As God Commands (novel)

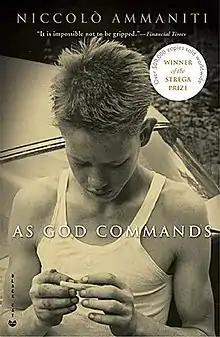
Cover of "As God Commands"

As God Commands, also known as The Crossroads, is a novel by Niccolò Ammaniti.